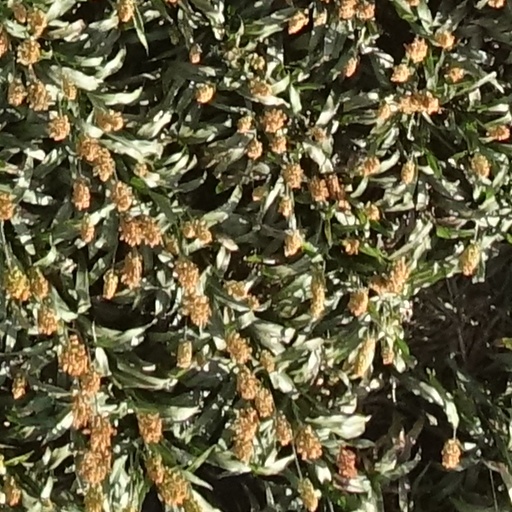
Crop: sorghum